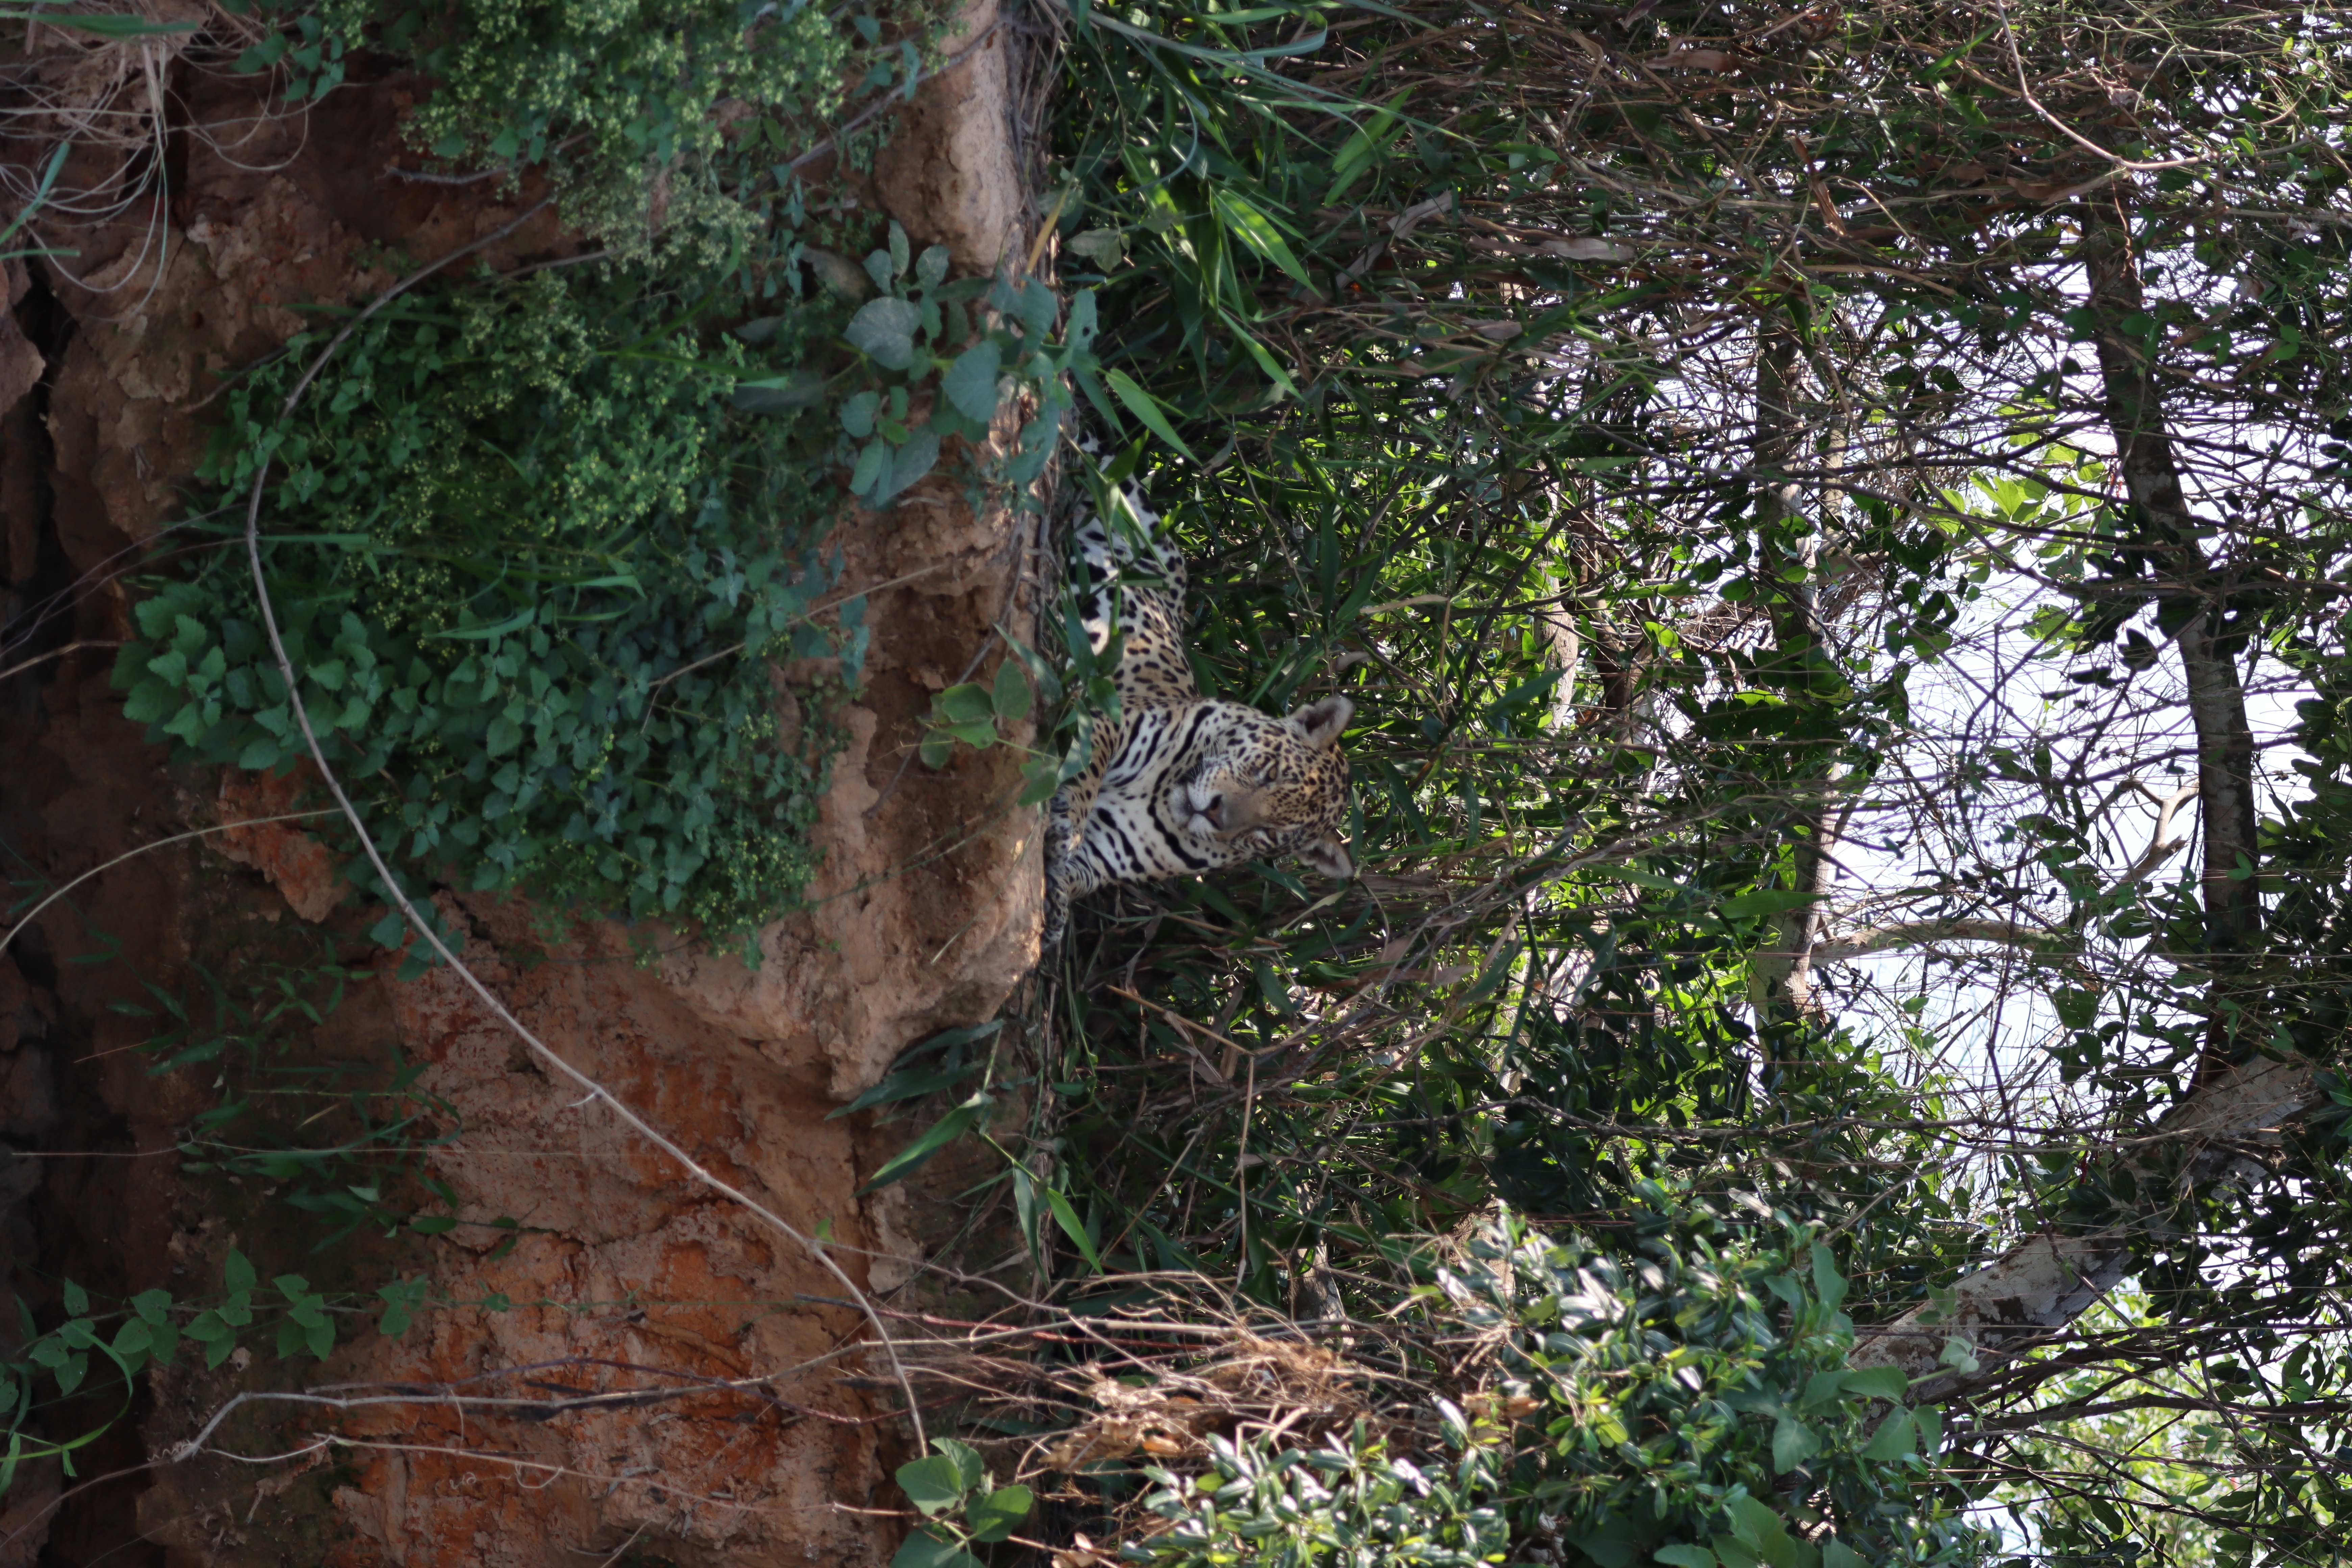
Jaguar: Kamaikua